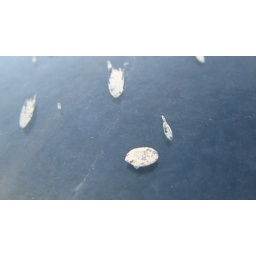
sail boats in the ocean 2